Northern Somali

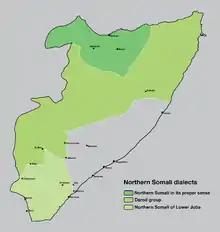
Northern Somali (Nsom) dialect subgroups

Northern Somali is spoken by more than 70% of the entire Somali population. Its primary speech area stretches from Djibouti, Somaliland and to parts of the eastern and southwestern sections of Somalia. This widespread modern distribution is a result of a long series of southward population movements over the past ten centuries from the Gulf of Aden littoral.